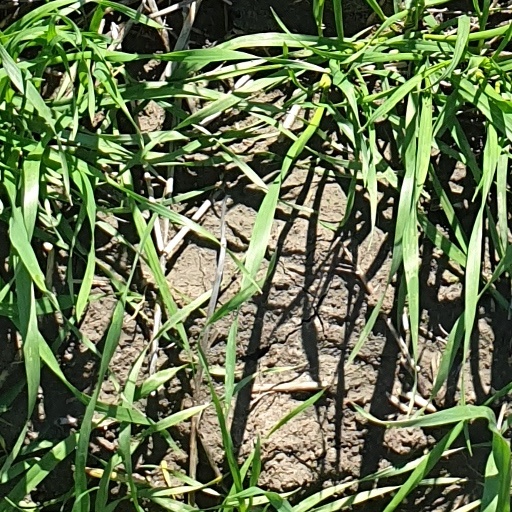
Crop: wheat